Windows Aero

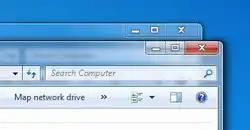

Windows Aero (a backronym for "Authentic, Energetic, Reflective, and Open") is the design language introduced in the Microsoft Windows Vista operating system in 2006. The changes introduced by Windows Aero encompassed many elements of the Windows interface, with the introduction of a new visual style with an emphasis on animation, glass, and translucency; interface guidelines for phrasing and tone of instructions and other text in applications were available. New cursors and sounds based on Windows Aero design principles were also introduced.